Hochosterwitz Castle

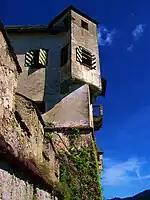
Fragment of the stronghold

In his book "Change" the Austro-American psychologist Paul Watzlawick (1921–2007) renders a popular tale of the siege of the castle by the troops of Countess Margaret of Tyrol ("Margarethe Maultasch"). According to legend first noted by the medieval chronicler Jakob Unrest and later by Jacob Grimm, Margaret, cheated by the Austrian House of Habsburg of her inheritance claims to Carinthia upon her father's death in 1335, invaded the duchy; her forces were however deceived and withdrew when the garrison of Hochosterwitz slaughtered its last ox, filled it with grain and threw it over the wall, pretending it still had so many provisions in stock that they could be used as projectiles. The tale is a common topic in the Eastern Alpine region, and it is known in many variations, with different characters.